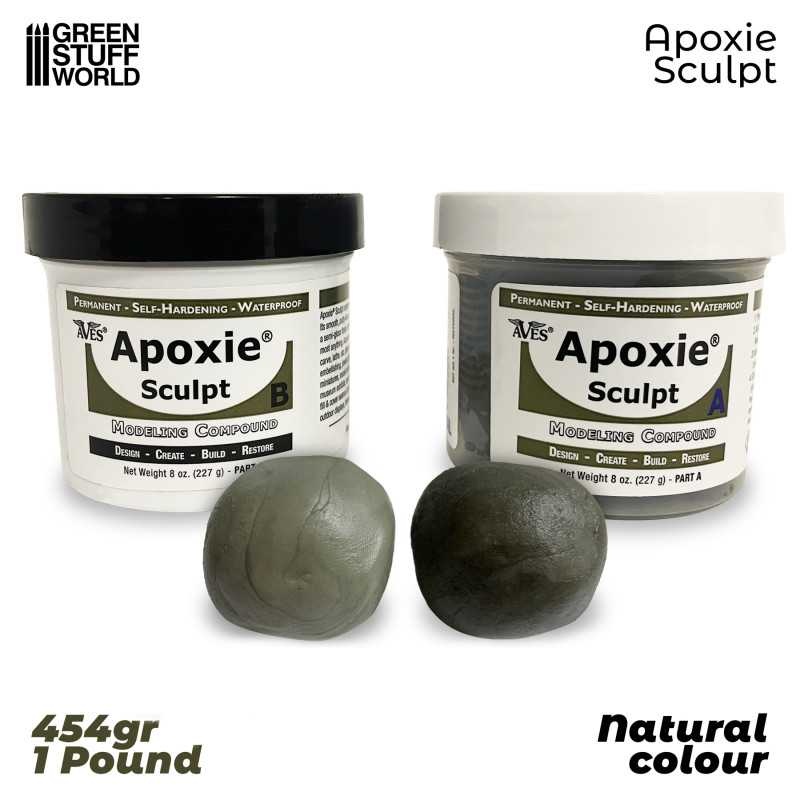
APOXIE SCULPT 1Lb Natural
APOXIE SCULPT 1Lb Natural What is Apoxie Sculpt putty? Aves Apoxie Sculpt is a type of epoxy putty commonly used in various art, modeling, and craft projects. It is a two-part compound that consists of a resin and a hardener, which, when mixed, creates a putty-like material. Once it is mixed, it has a workable consistency, similar to clay or putty, allowing it to be shaped, sculpted, and molded into various forms. Aves apoxie Sculpt putty is known for its versatility and strength. It adheres well to various materials, including wood, metal, glass, plastic, and ceramics. It can be used to sculpt detailed forms, repair or fill gaps in objects, create textured surfaces, and even attach different components. After it cures, which usually takes a few hours to overnight, it becomes very hard, durable, and waterproof. One of its key benefits is its ability to retain fine details and smooth finishes. It can be sanded, painted, stained, and even polished once it has fully cured. This makes it a popular choice among artists, sculptors, model makers, and hobbyists for a wide range of applications, such as jewelry making, sculpture, mixed media art, miniature modeling, and customizing figures or props. Overall, it offers a versatile and durable solution for creating, repairing, and customizing objects in the art and craft world. Combines the features and benefits of sculpting clay with the adhesive power of epoxy! Its smooth, putty-like consistency is easy to mix & use. It adheres to nearly any surface and is great for sculpting, embellishing, bonding, and filling almost anything. Accepts paints, stains, mica powders & more for a variety of finishing options. Sand, tap, drill, carve, lathe, etc. after set-up without chipping, cracking, or flaking. Crafts and Hobbies - sculpting, embellishing, jewelry, glass art, texture stamps, molds, doll making, home/school projects, hobby models, miniatures, model horses, woodworking, etc. Design, Model Making & Special Effects - Create & add to kits/ models; fill & cover seams & armatures; bond, fabricate or extend parts; prototypes; props; aquarium customization; outdoor displays, theme parks; scenery applications; wildlife art ... & more! Be creative with your uses! How to use: Wear disposable gloves. Measure equal parts A & B. Mix & knead together for 2 minutes until a uniform color is achieved. Working time 1-3 hours. Self-hardens (No Baking) 24-hour full cure to a rock-hard, semi-gloss finish. Clean up: soap & water Contents: 1 Pound (454 gr) Natural color Can you tint Apoxie Sculpt? Tinting Apoxie Sculpt is a popular technique employed by artists and craftsmen to enhance their creations with vibrant colors and unique effects. By adding pigments or paints it becomes possible to achieve a desired color or create intriguing color combinations. However, it is essential to approach the tinting process with care, as the addition of pigments can significantly impact the original consistency and properties of the putty. Artists can choose from a wide range of pigments, including powdered pigments, liquid dyes, or acrylic paints, to achieve the desired color intensity and hue. Powdered pigments are a popular choice due to their versatility and ease of use. These finely ground pigments can be added directly and mixed thoroughly until the desired color is achieved. The amount of pigment added will affect the color intensity, so artists should experiment and add gradually until the desired shade is obtained. The more pigment added, the thicker the mixture will become, potentially affecting the ease of application and sculpting properties. Artists should strive to find a balance between achieving the desired color and maintaining the desired workability. Acrylic paints provide yet another option for tinting Apoxie Sculpt. Artists can mix small amounts of acrylic paint to create custom colors. This method offers a broad spectrum of color options and allows for easy blending and layering. However, it's essential to use high-quality acrylic paints that are compatible with epoxy resins to ensure optimal results. Moreover, tinted putty works exceptionally well with texture stamps and molds. The added color enhances the details and textures created by these tools, resulting in visually striking and intricate designs. Artists can incorporate texture stamps or molds at various stages of the tinting process to achieve unique patterns or imprints that complement their overall artistic vision. Experimentation with different pigment ratios, layering techniques, or even using multiple colors simultaneously can yield fascinating results. Mixing Apoxie Sculpt with other Epoxy Putties Mixing with other epoxy putties can provide artists and craftsmen with additional options and benefits in their projects. Combining different epoxy putties allows for the creation of custom blends that can have unique characteristics and properties. When mixing Aves Apoxie Sculpt with others, it is important to consider the compatibility of the materials. Ensure that both putties have similar curing times, and workable consistencies, and are compatible in terms of adhesion, such as Green Stuff , Brown Stuff , Milliput , Maxx Putty , and Magic Sculpt . The process of mixing involves blending equal parts of each putty until they form a homogeneous mixture. This can be done by kneading and folding the putties together until they are thoroughly combined. Take care to work quickly, as they tend to cure and harden over time. The advantages of mixing different putties lie in the enhanced properties that can be achieved. For example, if one epoxy putty is known for its strength and durability, while another excels in flexibility and elasticity, combining them can result in a hybrid mixture that possesses both attributes. This can be particularly useful when working on projects that require a balance of strength and flexibility, such as sculpting or creating functional objects. Mixing epoxy putties also expands the color options available. If the epoxy putties being mixed come in different colors, blending them together can create new and unique color variations. This allows for greater artistic expression and customization in projects that require specific color schemes or gradients. Additionally, combining epoxy putties can offer advantages in terms of cost-effectiveness. If one of them is more expensive than the other, mixing them can stretch the more expensive putty further while still maintaining the desired properties. This can be especially beneficial when working on larger projects or when trying to minimize material waste. However, it is important to note that when mixing epoxy putties, the resulting properties and curing times may differ from the individual putties themselves. It is advisable to conduct small-scale tests or experiments before using the mixture on a larger or more critical project.
Brand: GreenStuffWorld
Category: Arts & Entertainment > Hobbies & Creative Arts > Arts & Crafts > Art & Crafting Materials > Pottery & Sculpting Materials > Clay & Modeling Dough > Clay > Sculpting Clay